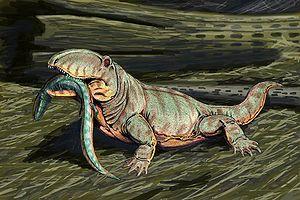
Les ophiacodontidés forment une famille éteinte d’eupélycosaures datant du Carbonifère et du Permien. Les genres Archéothyris et Clepsydrops étaient parmi les premiers ophiacodontidés apparus au cours du Carbonifère supérieur. Les ophiacodontidés sont parmi les synapsides les plus basaux, une branche de la lignée qui comprend les thérapsides et leurs descendants, les mammifères. Le groupe s'est éteint au Permien moyen, remplacé par les anomodontes, les thériodontes et les reptiles diapsides.
Ophiacodon est un genre éteint de synapsides appartenant à la famille des Ophiacodontidae qui vivaient du Carbonifère supérieur au Permien précoce en Amérique du Nord et en Europe. Le genre a été nommé avec son espèce type Ophiacodon mirus par le paléontologue Othniel Charles Marsh en 1878 et comprend actuellement cinq autres espèces. En tant que membre des Ophiacodontidae, Ophiacodon est l'un des synapsides les plus basaux et est proche de la ligne évolutionnaire menant aux mammifères.